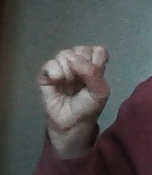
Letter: saad